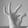
ASL letter: F